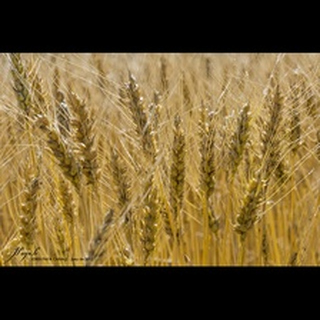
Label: wheat_blast